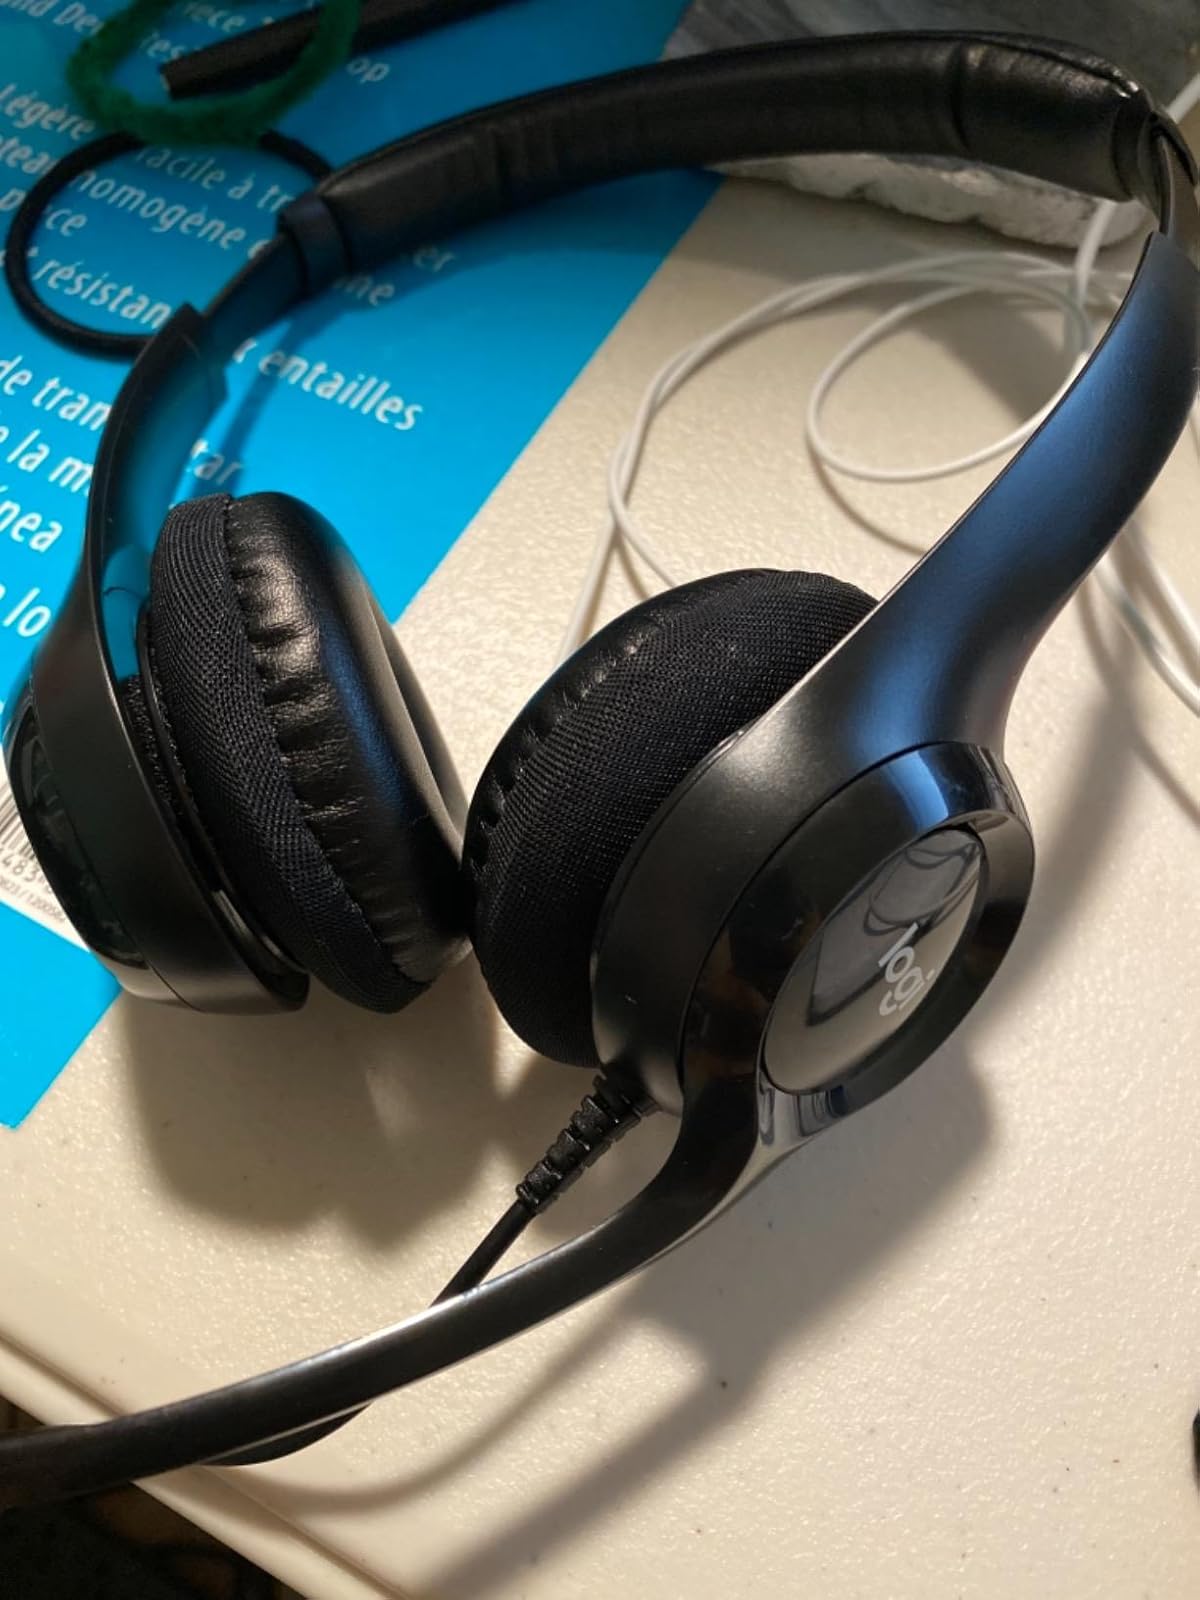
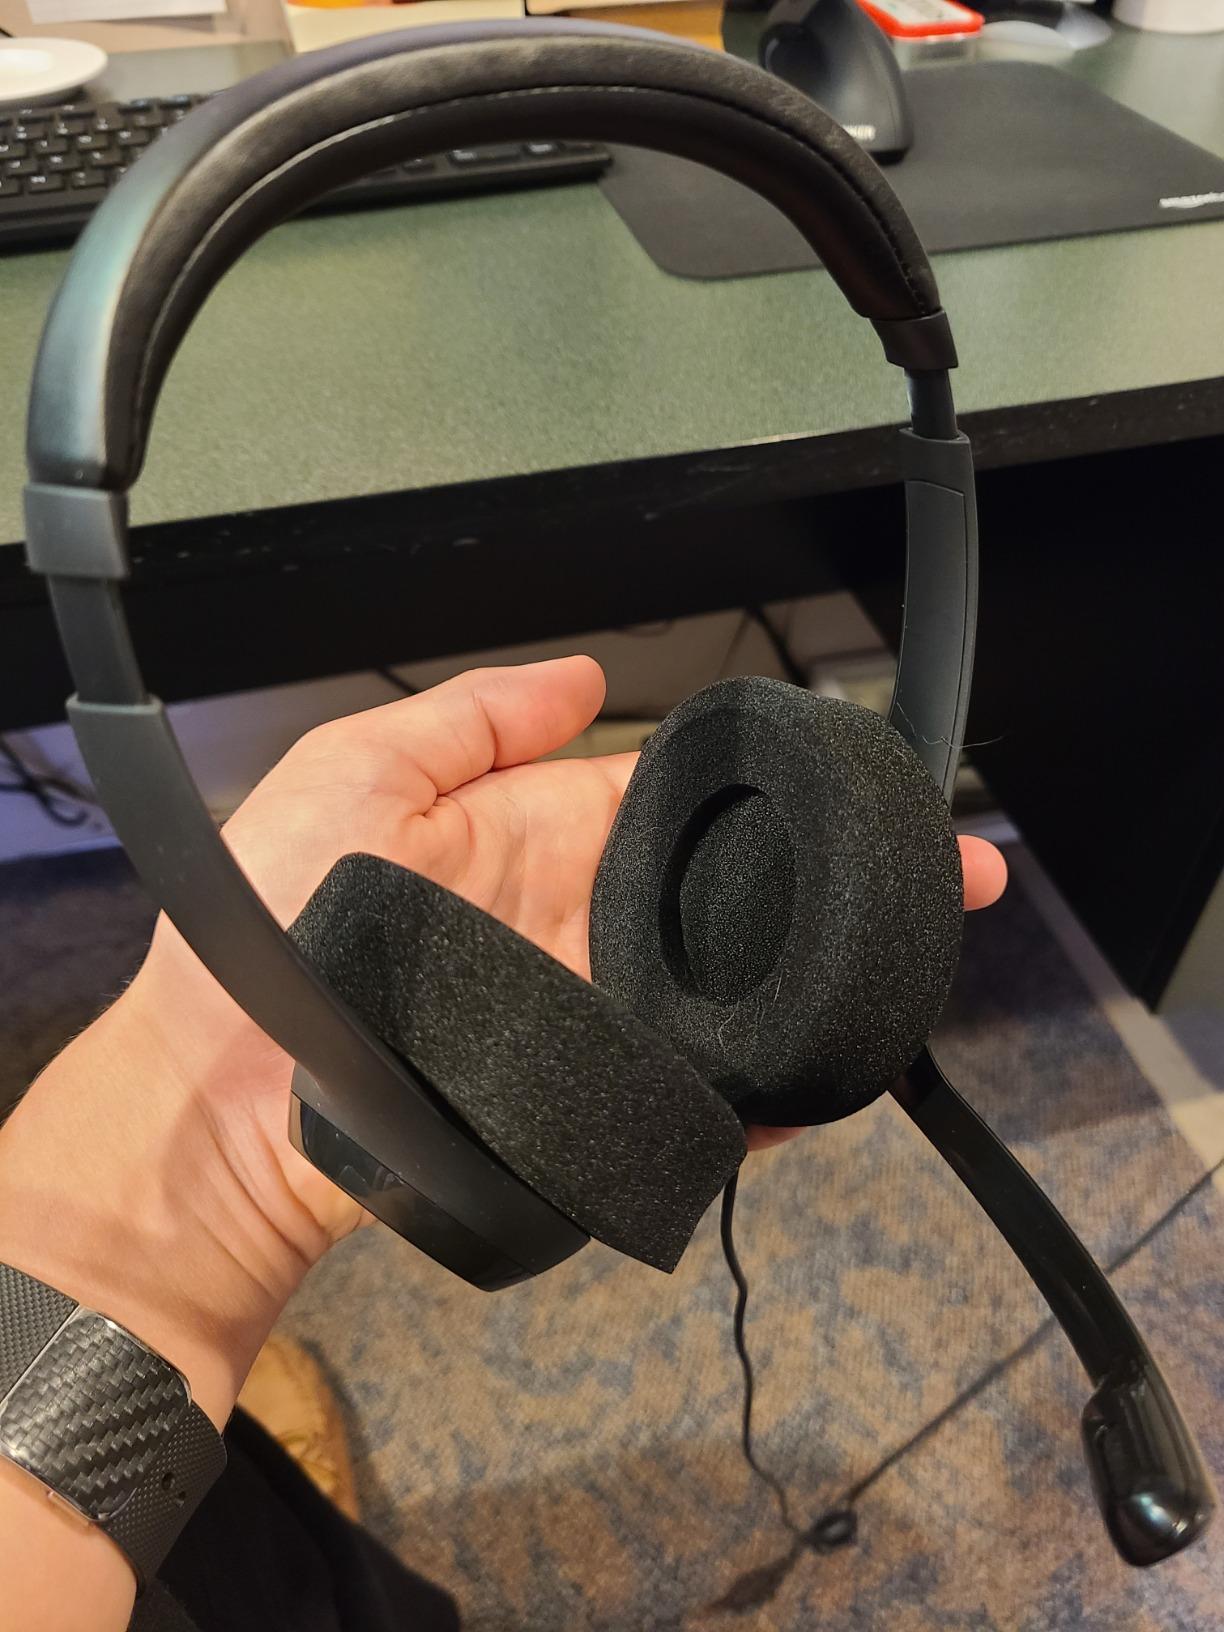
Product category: headphones
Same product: yes